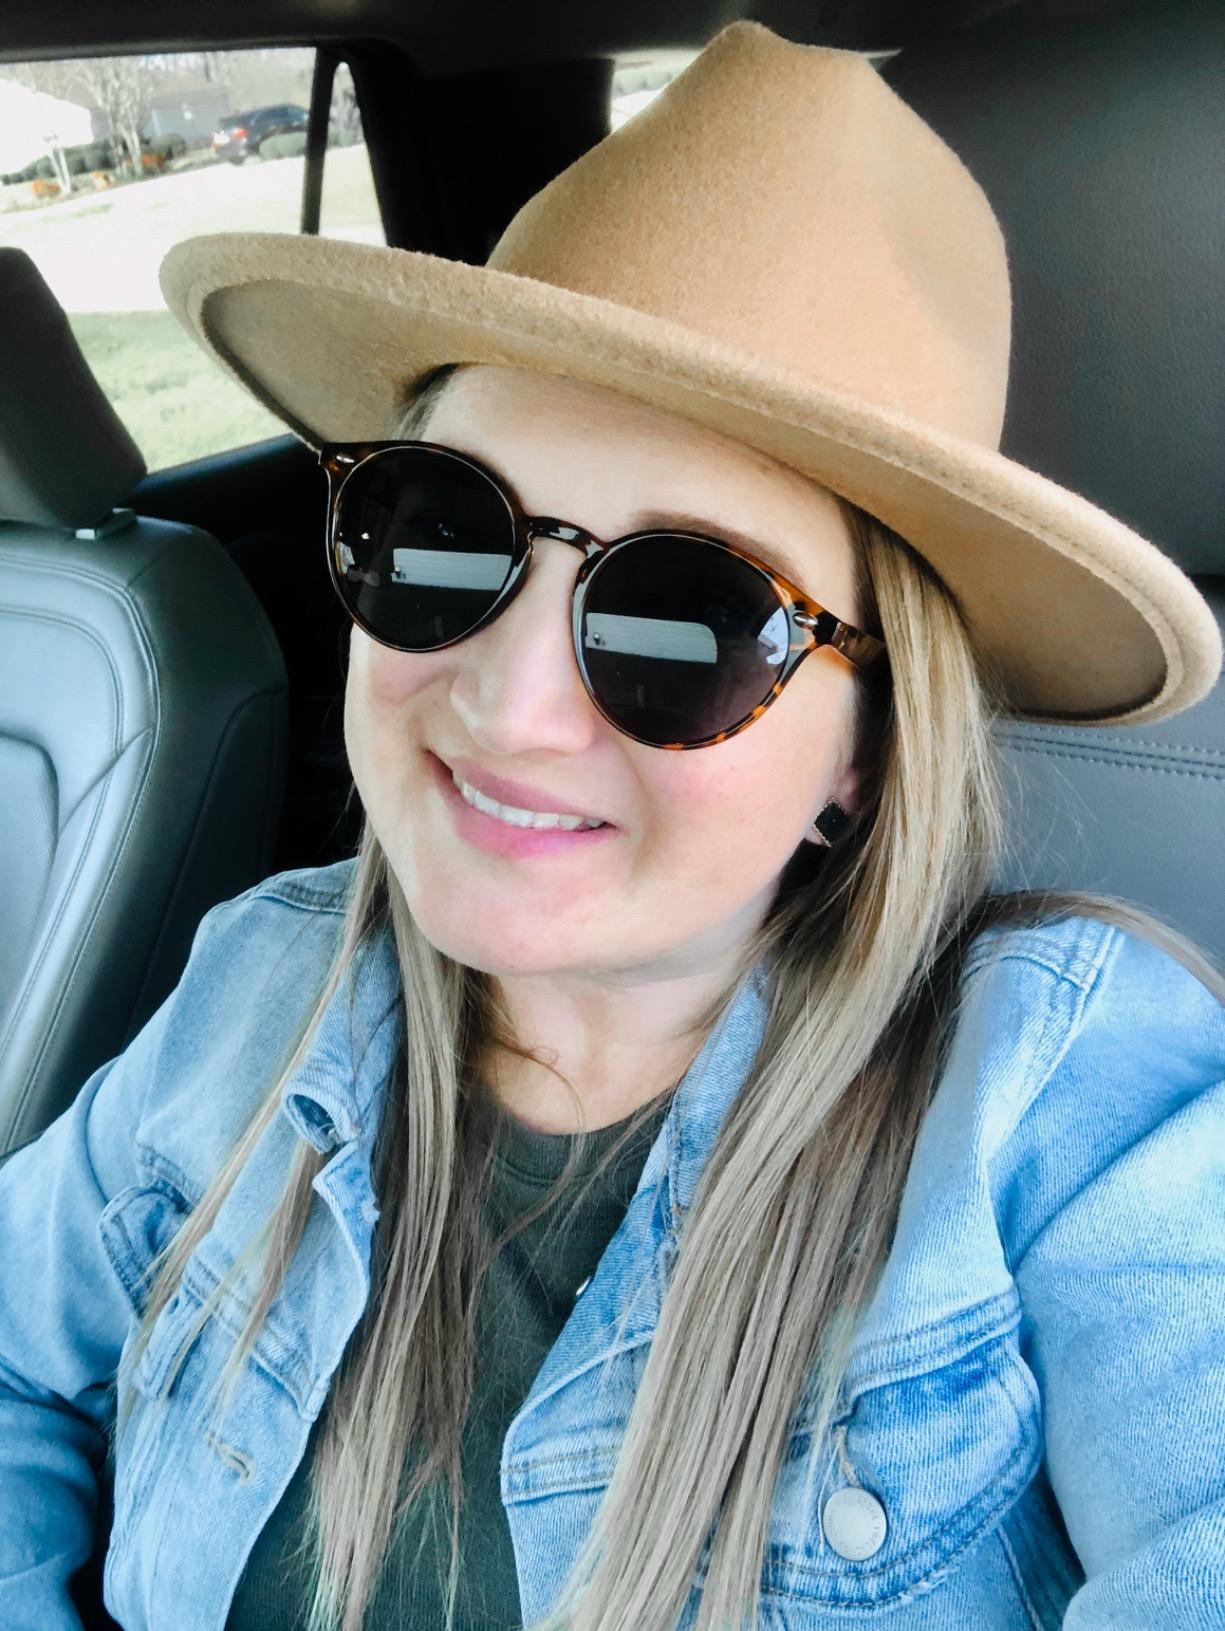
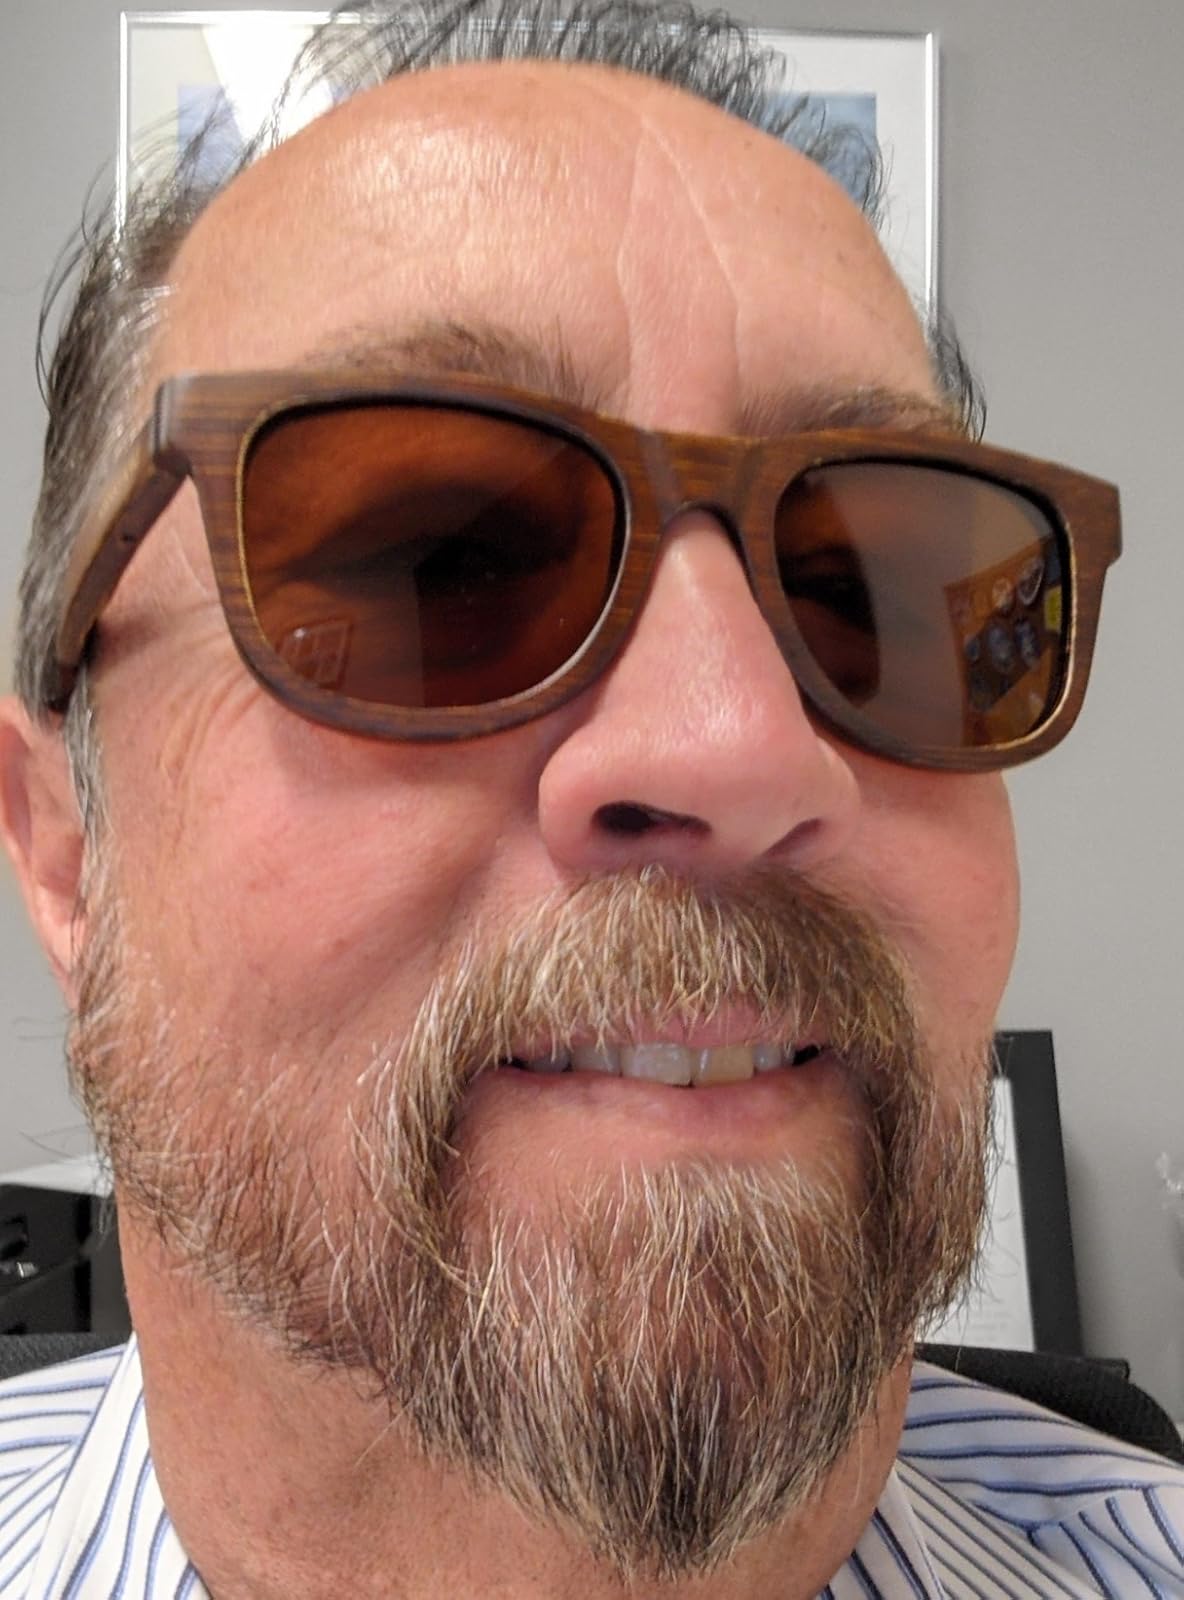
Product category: accessories_sunglasses
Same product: no